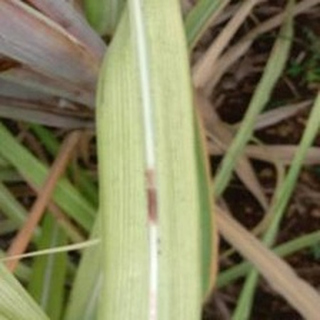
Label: sugarcane_red_rot